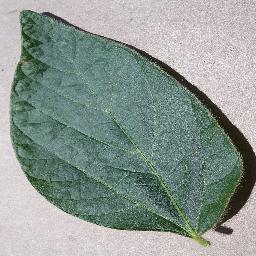
Label: Soybean___healthy